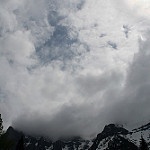
Scene: Outdoor